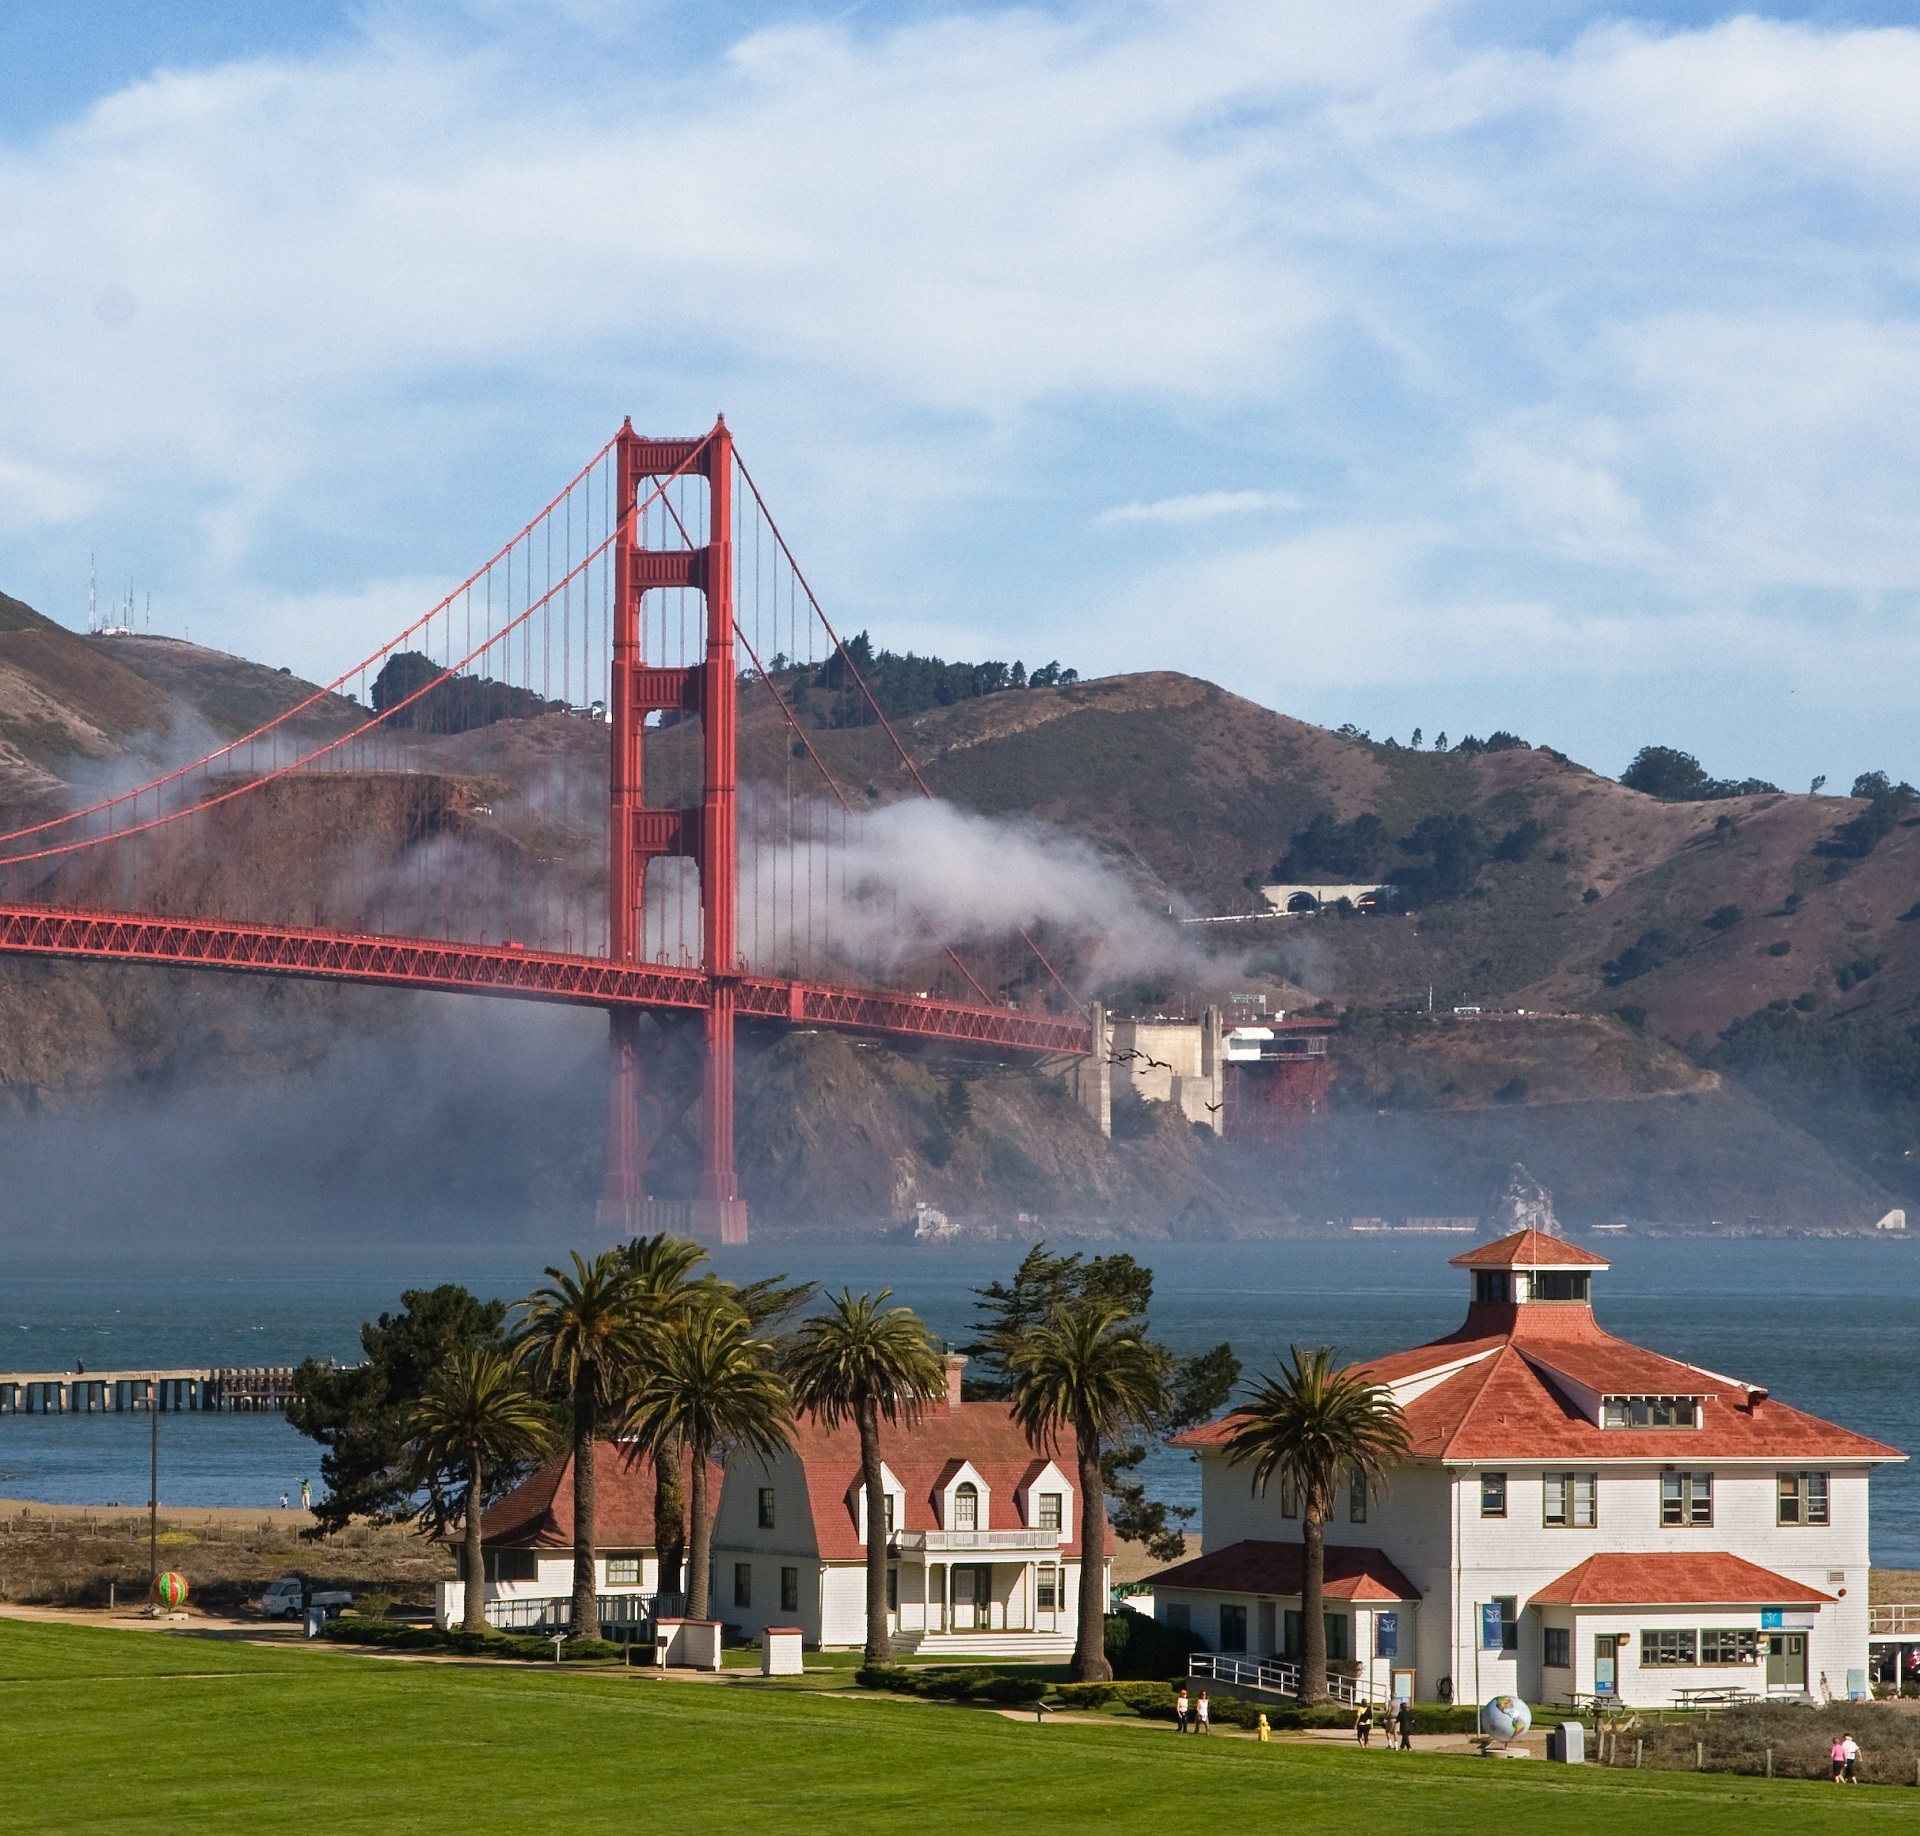
sea, coast, water, ocean, mountain, architecture, fog, bridge, skyline, river, mountain range, vacation, travel, cable, golden gate bridge, san francisco, transport, red, vehicle, tower, scenic, metal, usa, landmark, suspension, attraction, historic, waterfront, california, clouds, buildings, famous, pacific, rural area